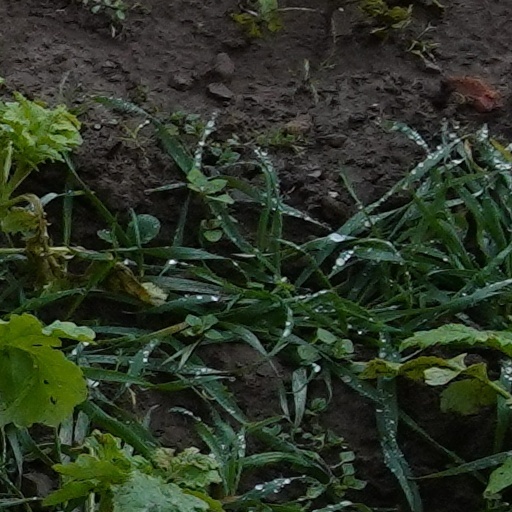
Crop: wheat